Kirati people

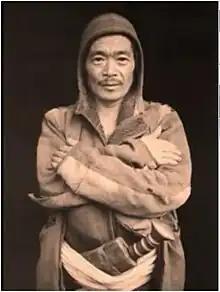
Kirati tribesman from Himalayas

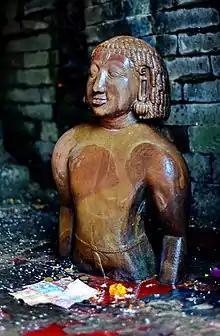
Statue of the Kirati god Birupakshya in Pashupati Aryaghat, Kathmandu, Nepal.

Contemporary historians widely agree that widespread cultural exchange and intermarriage took place in the eastern Himalayan region between the indigenous inhabitants — called the Kirat — and the Tibetan migrant population, reaching a climax during the 8th and 9th centuries.